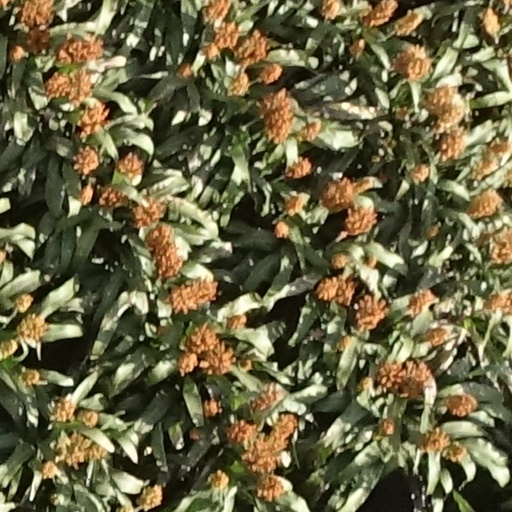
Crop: sorghum